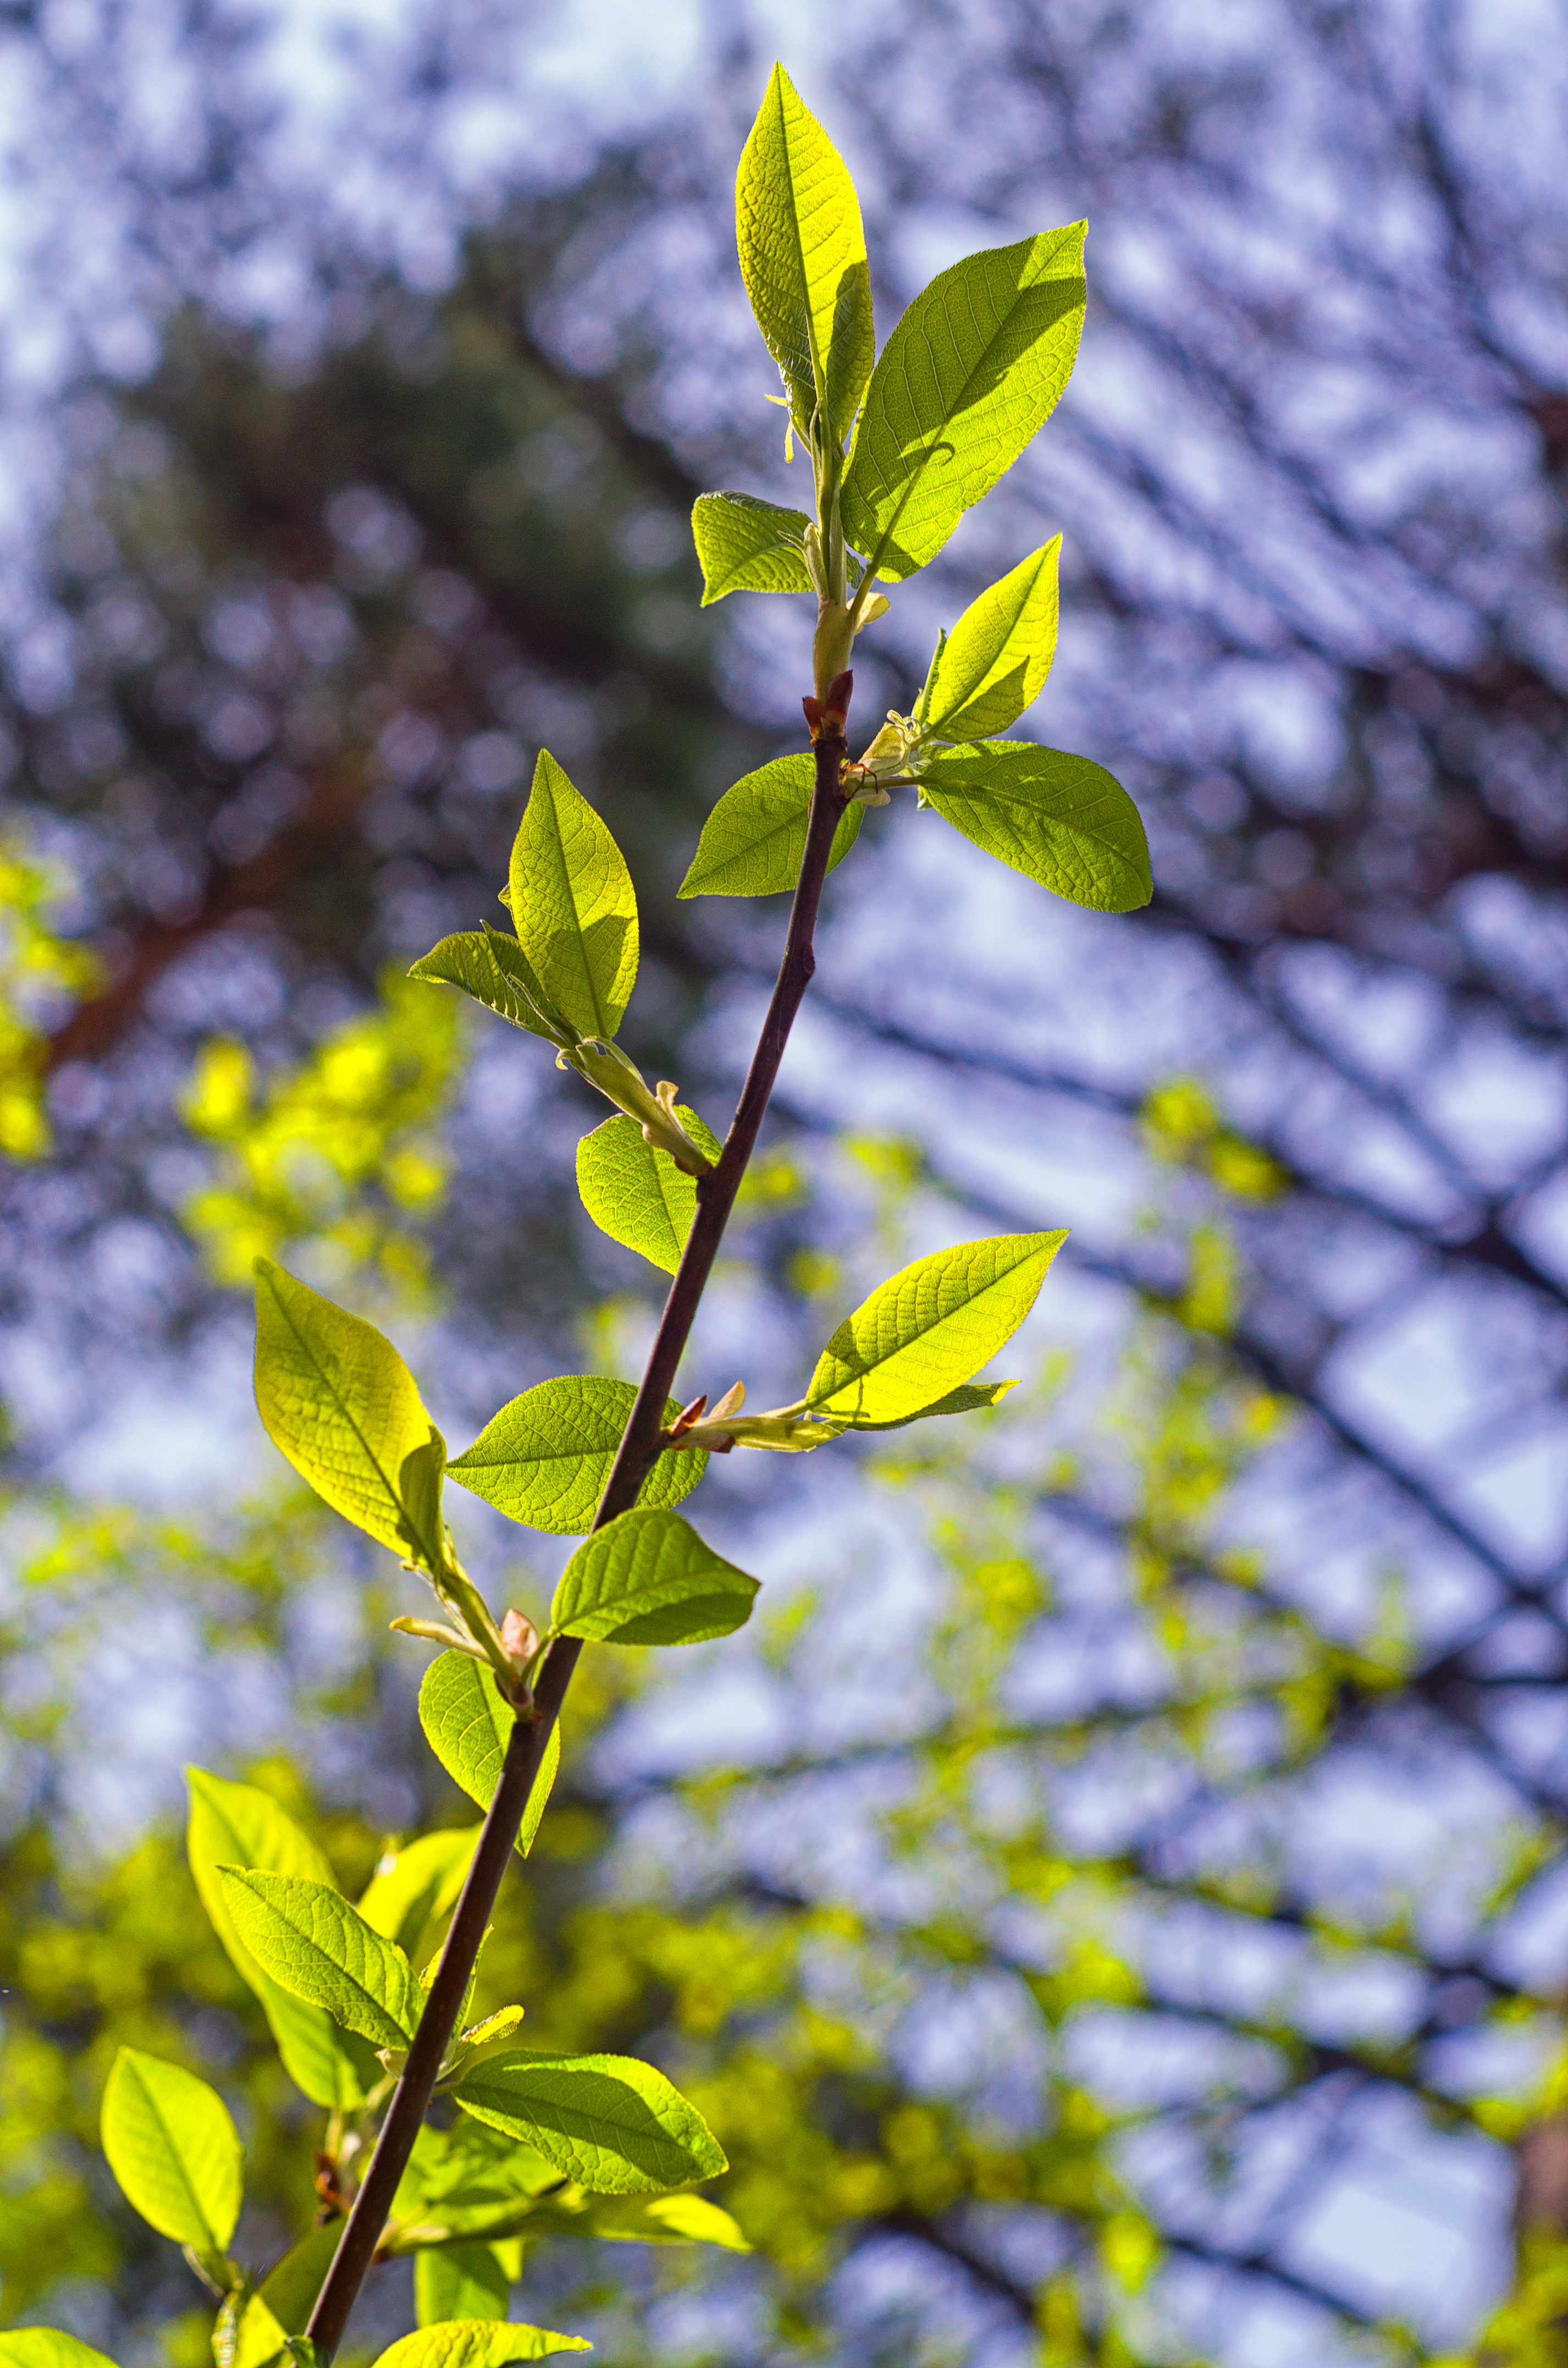
tree, nature, forest, branch, blossom, plant, sunlight, leaf, flower, spring, green, produce, autumn, botany, yellow, closeup, flora, wildflower, sheet, leaves, shrub, bright, deciduous, beautiful, rostock, macro photography, green leaves, flowering plant, plant stem, woody plant, land plant